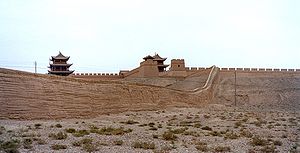
Jiayuguan (Gansu)
Den kinesiske mur i Jiayuguan
Jiayuguan er et bypræfektur i provinsen Gansu i Folkerepublikken Kina. Befæstningen Jiayuguan markerer den kinesiske murs vestlige endepunkt.